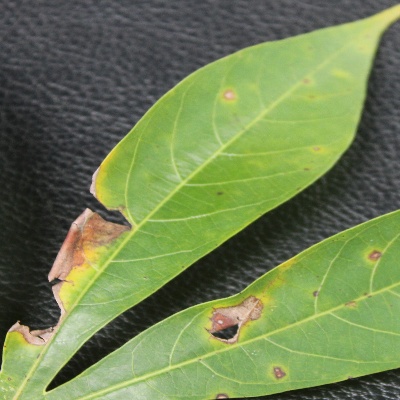
Crop: Cassava
Condition: brown spot